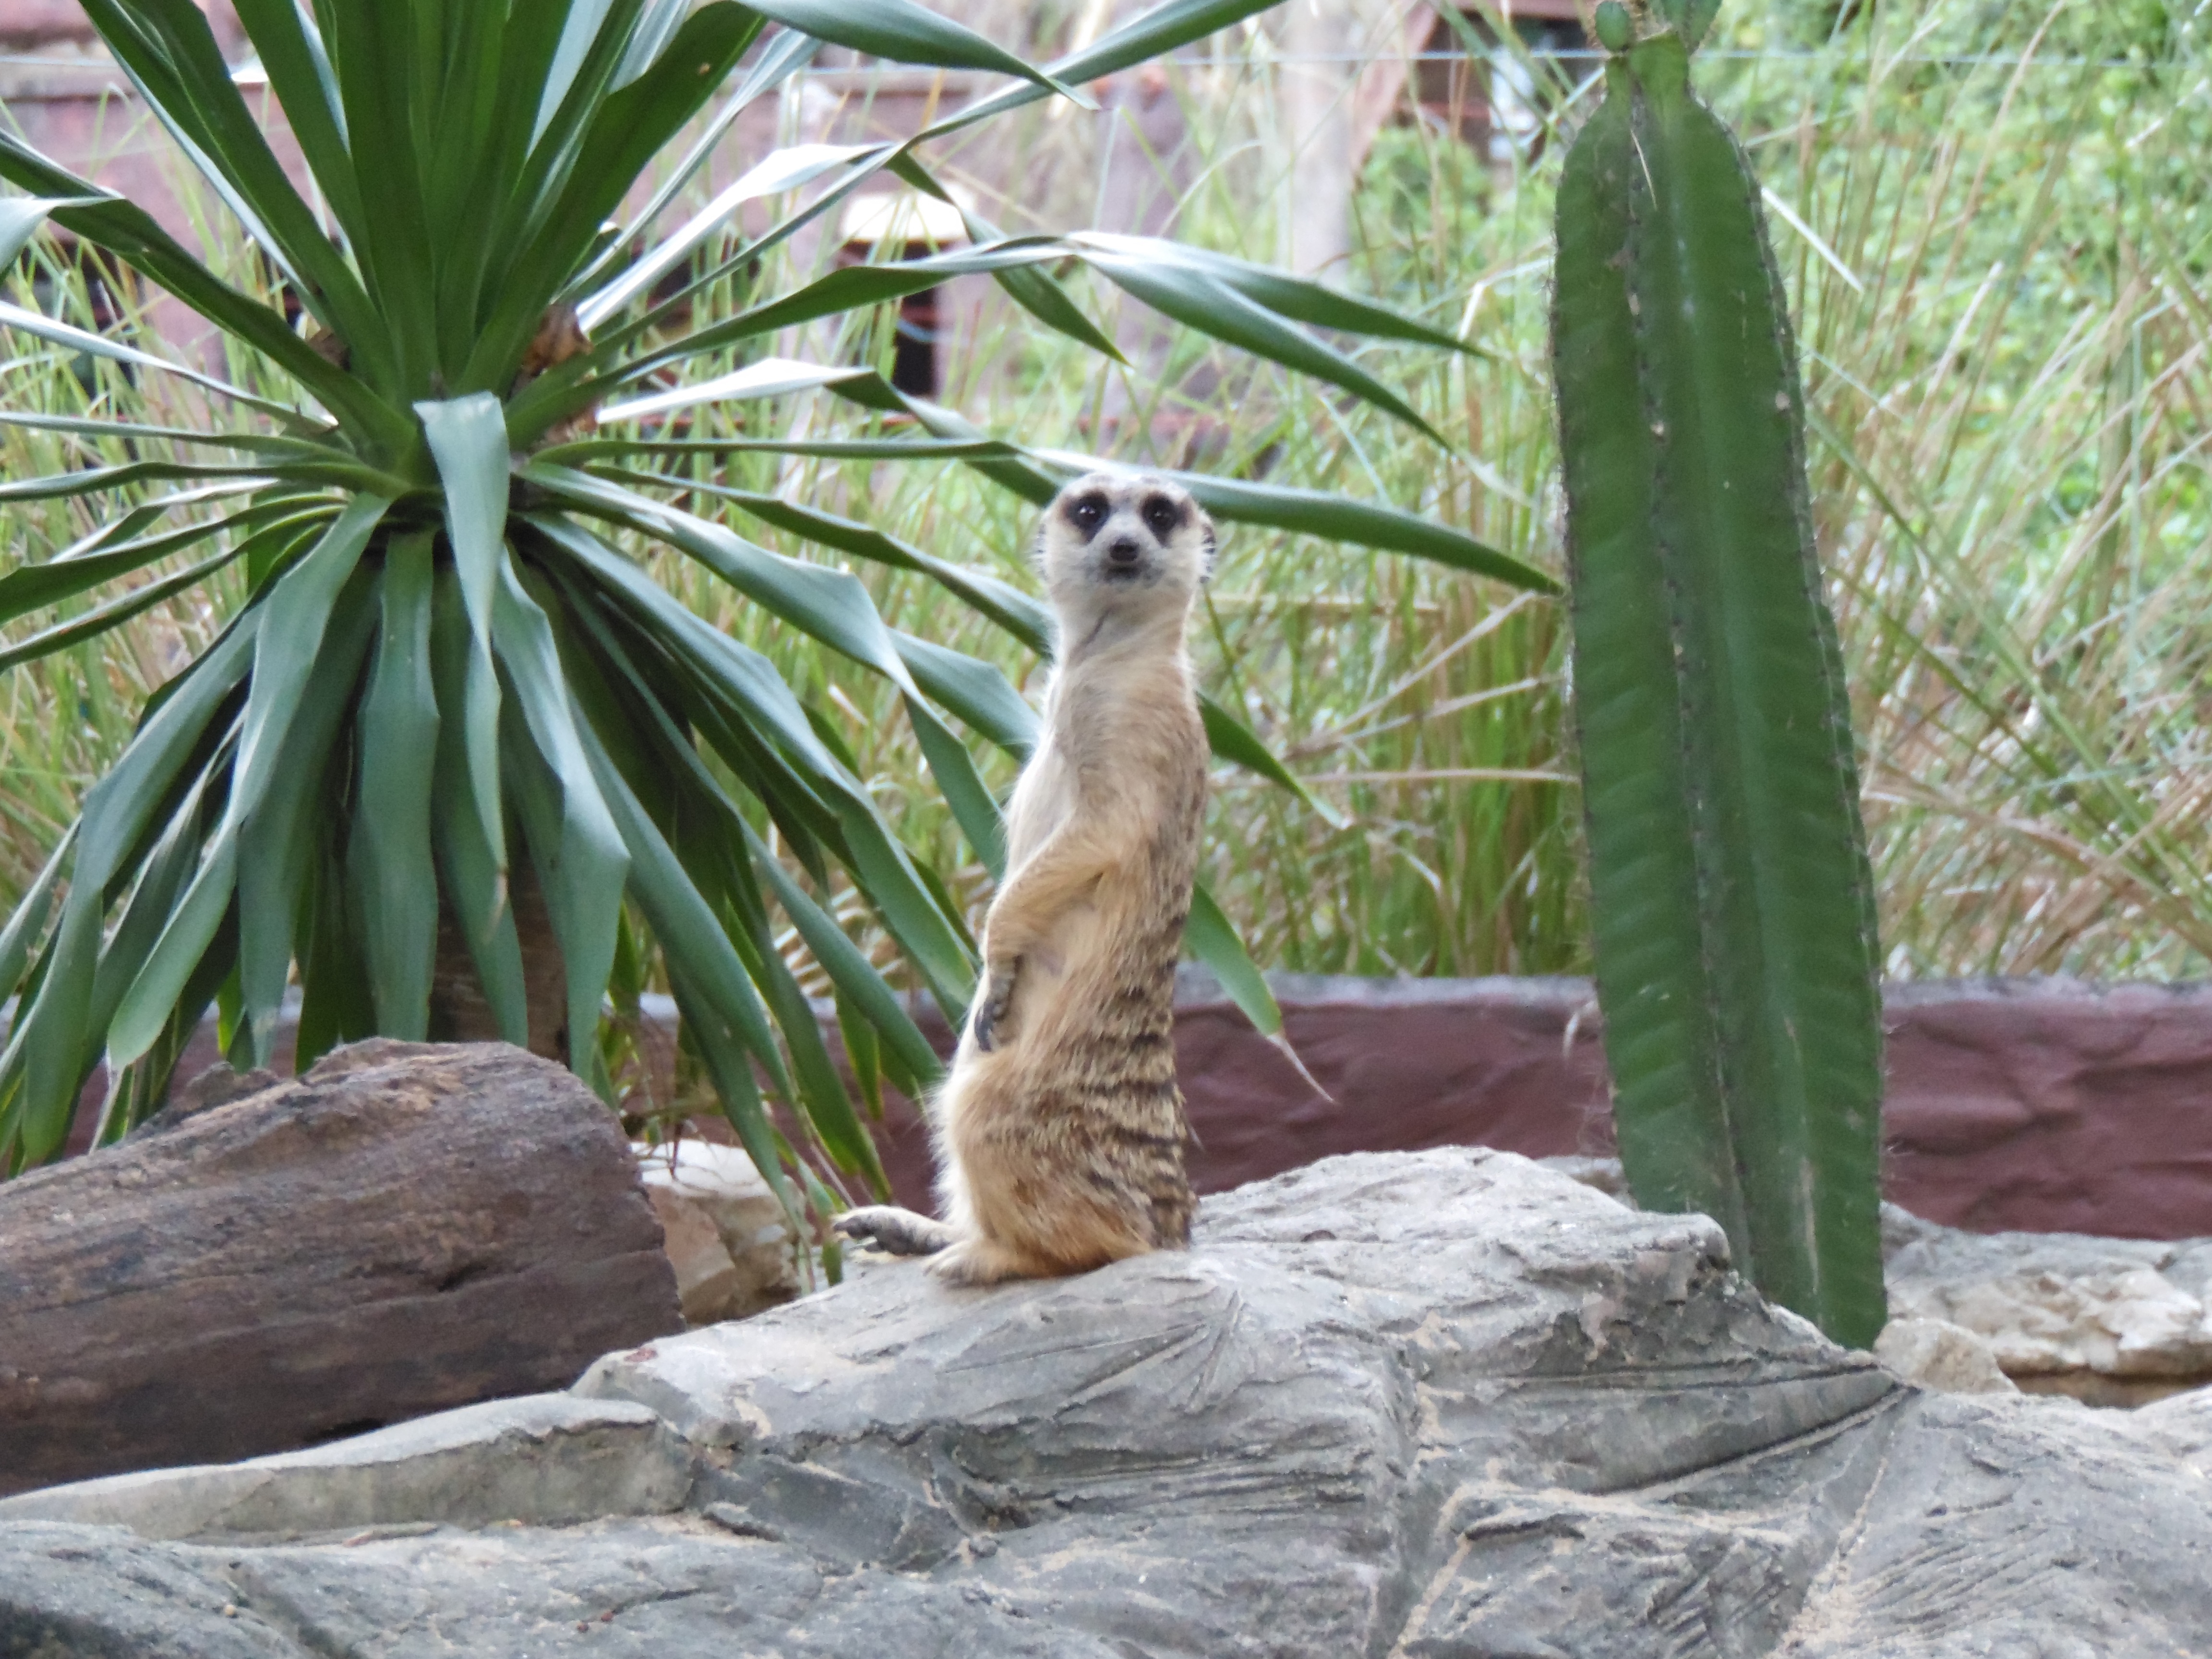
grass, plant, animal, wildlife, zoo, fauna, thailand, meerkat, ecosystem, ranger